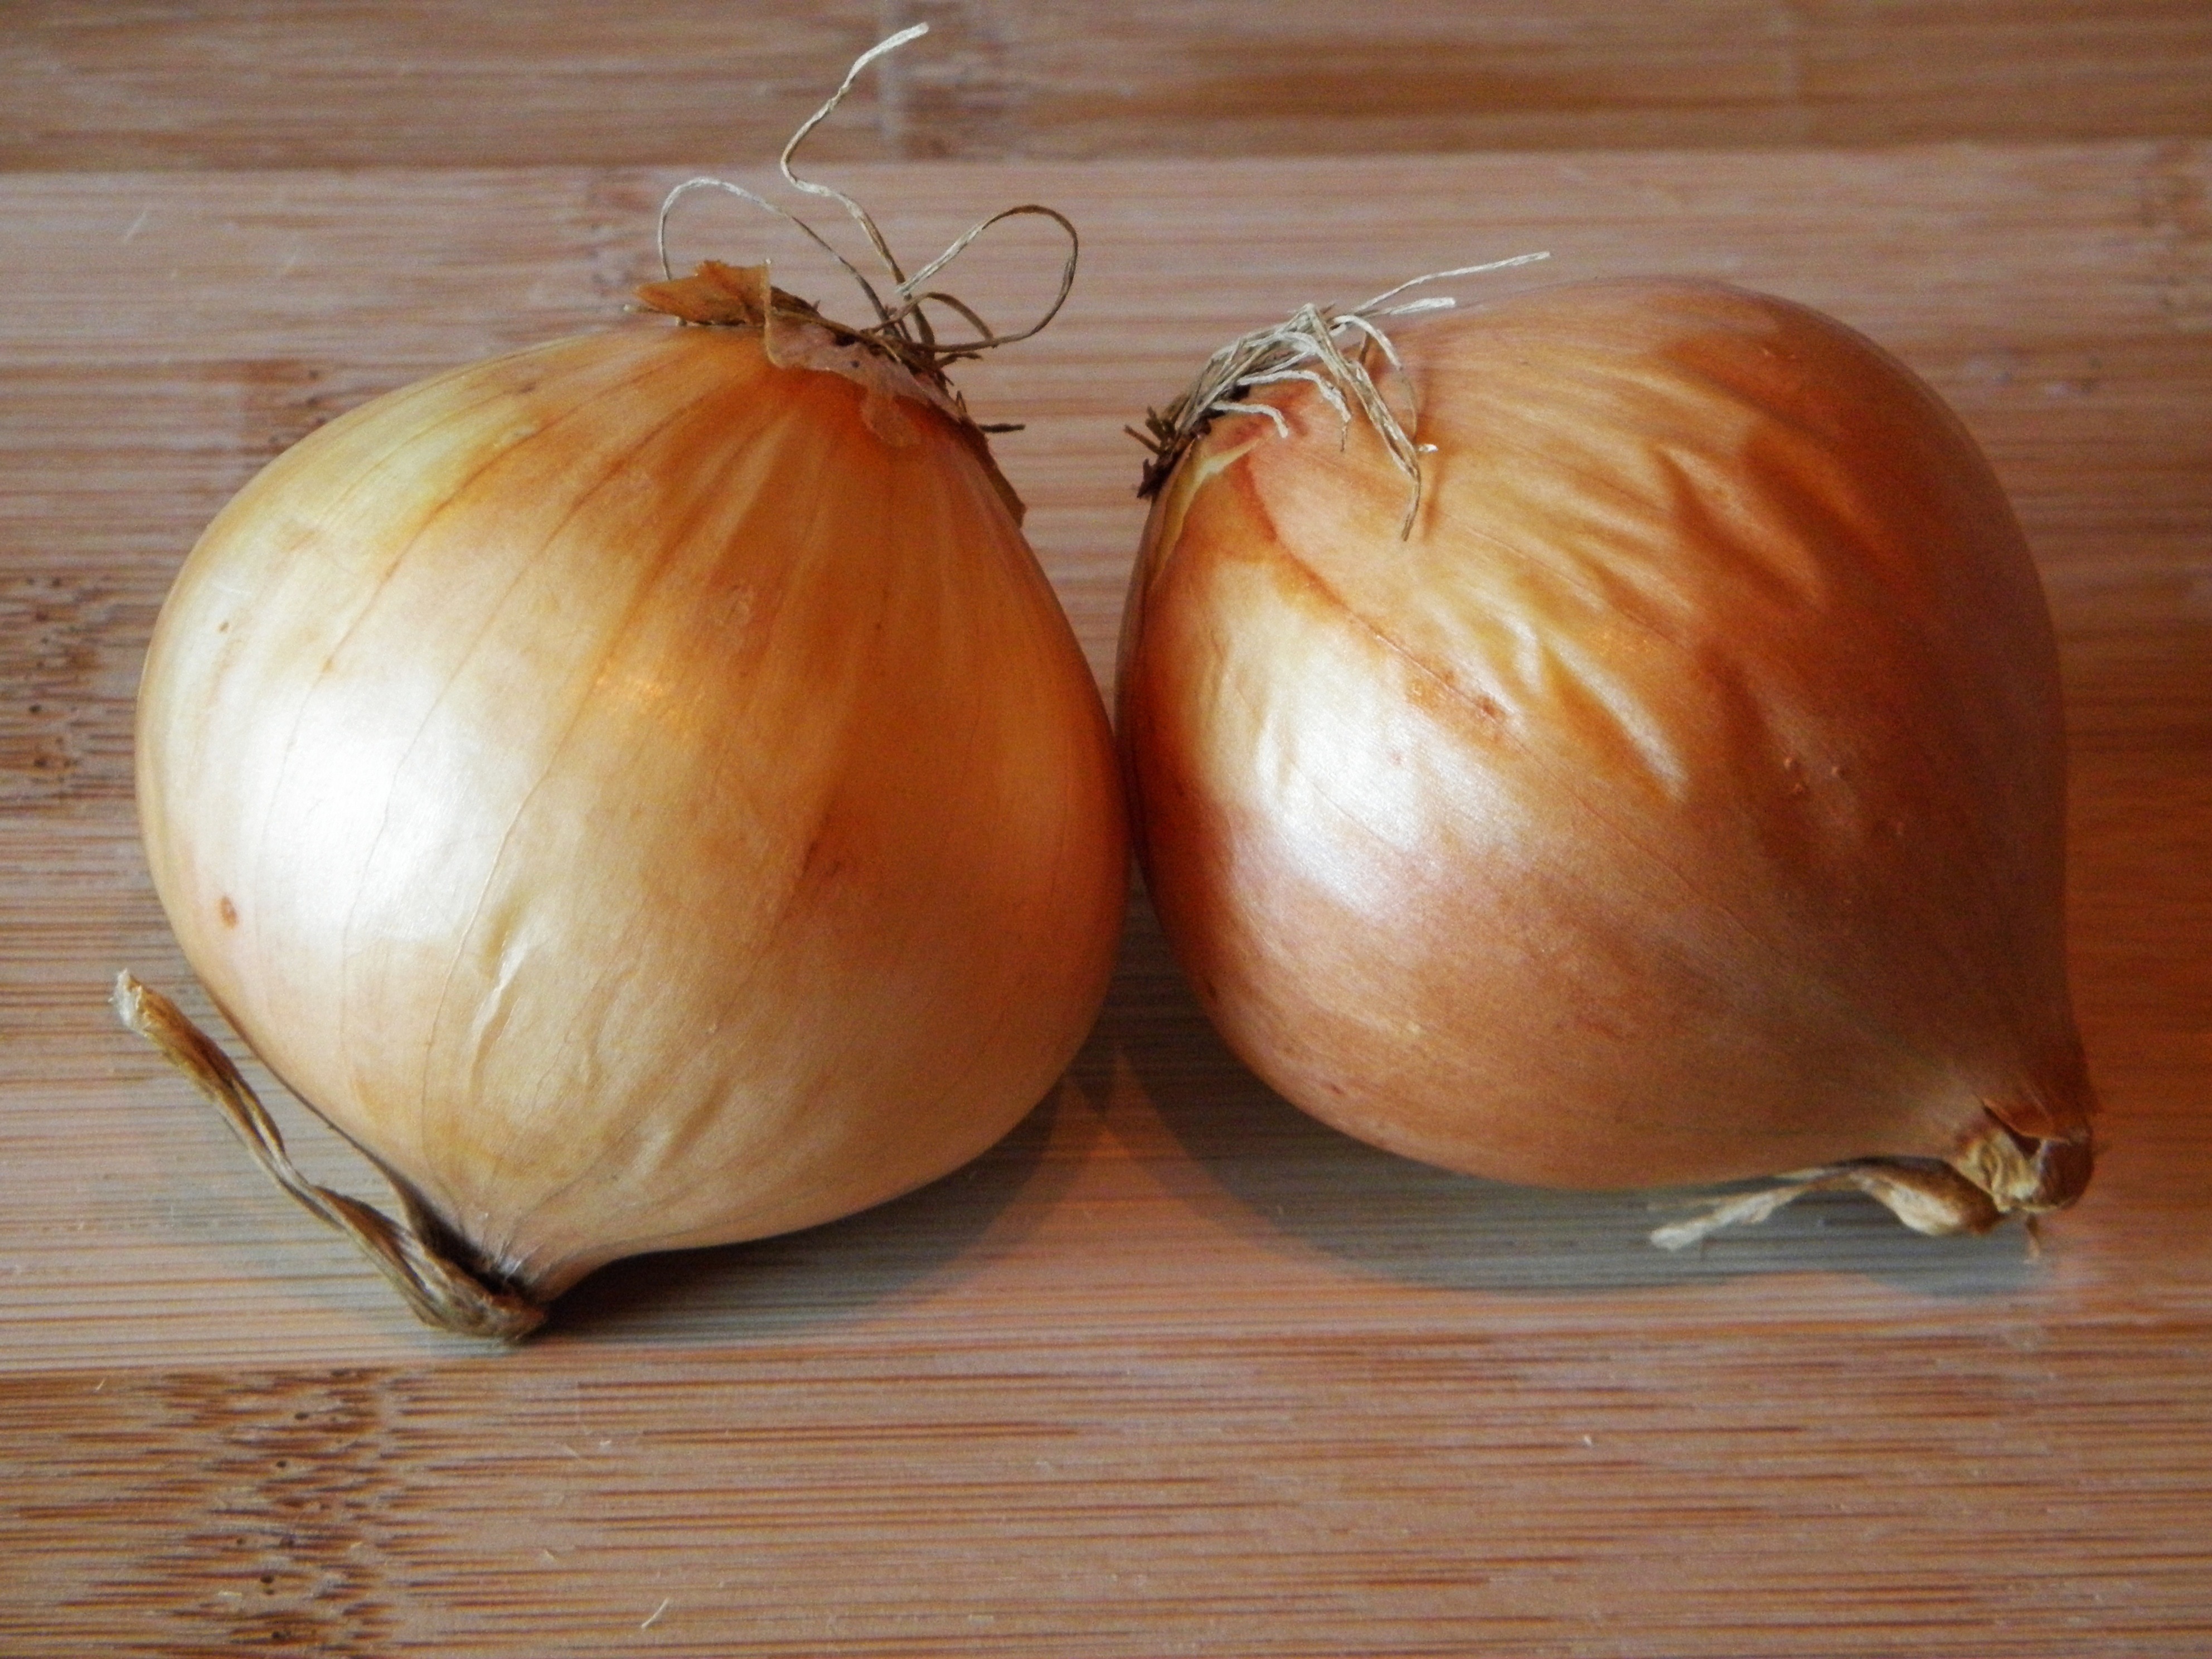
plant, food, produce, vegetable, garden, onion, gourd, vegetables, calabaza, cucurbita, flowering plant, shallot, winter squash, land plant, onion genus